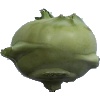
Label: Kohlrabi 1